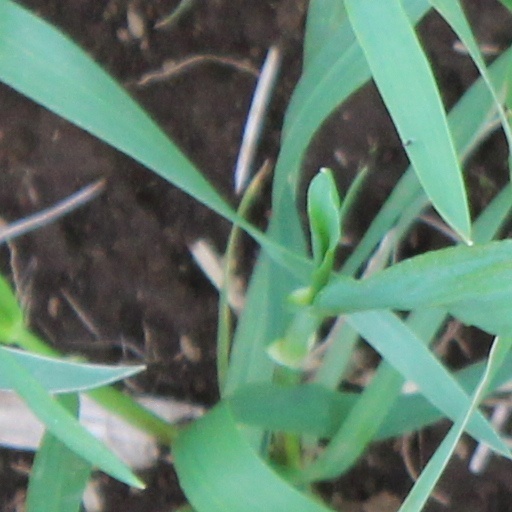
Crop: wheat